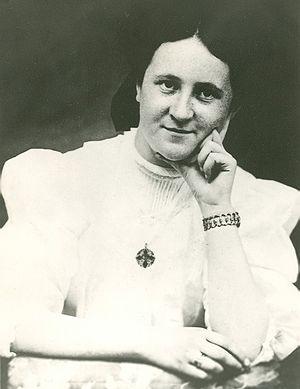
Marie-Josephte Fitzbach